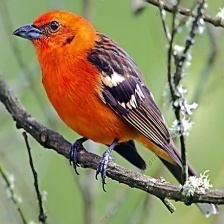
Species: FLAME TANAGER
Scientific name: PIRANGA BIDENTATA